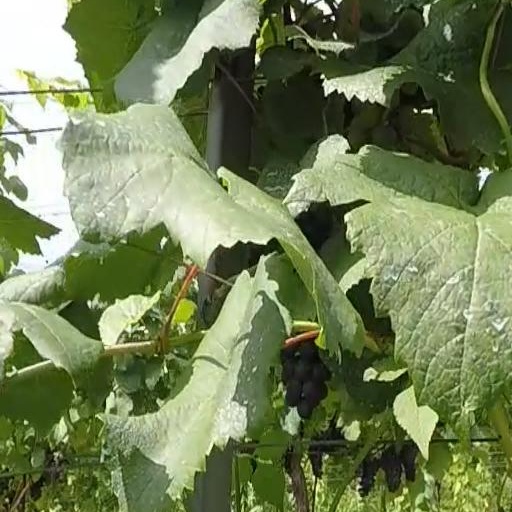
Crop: grape